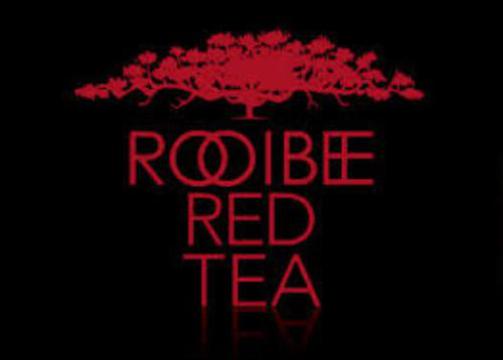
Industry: Food